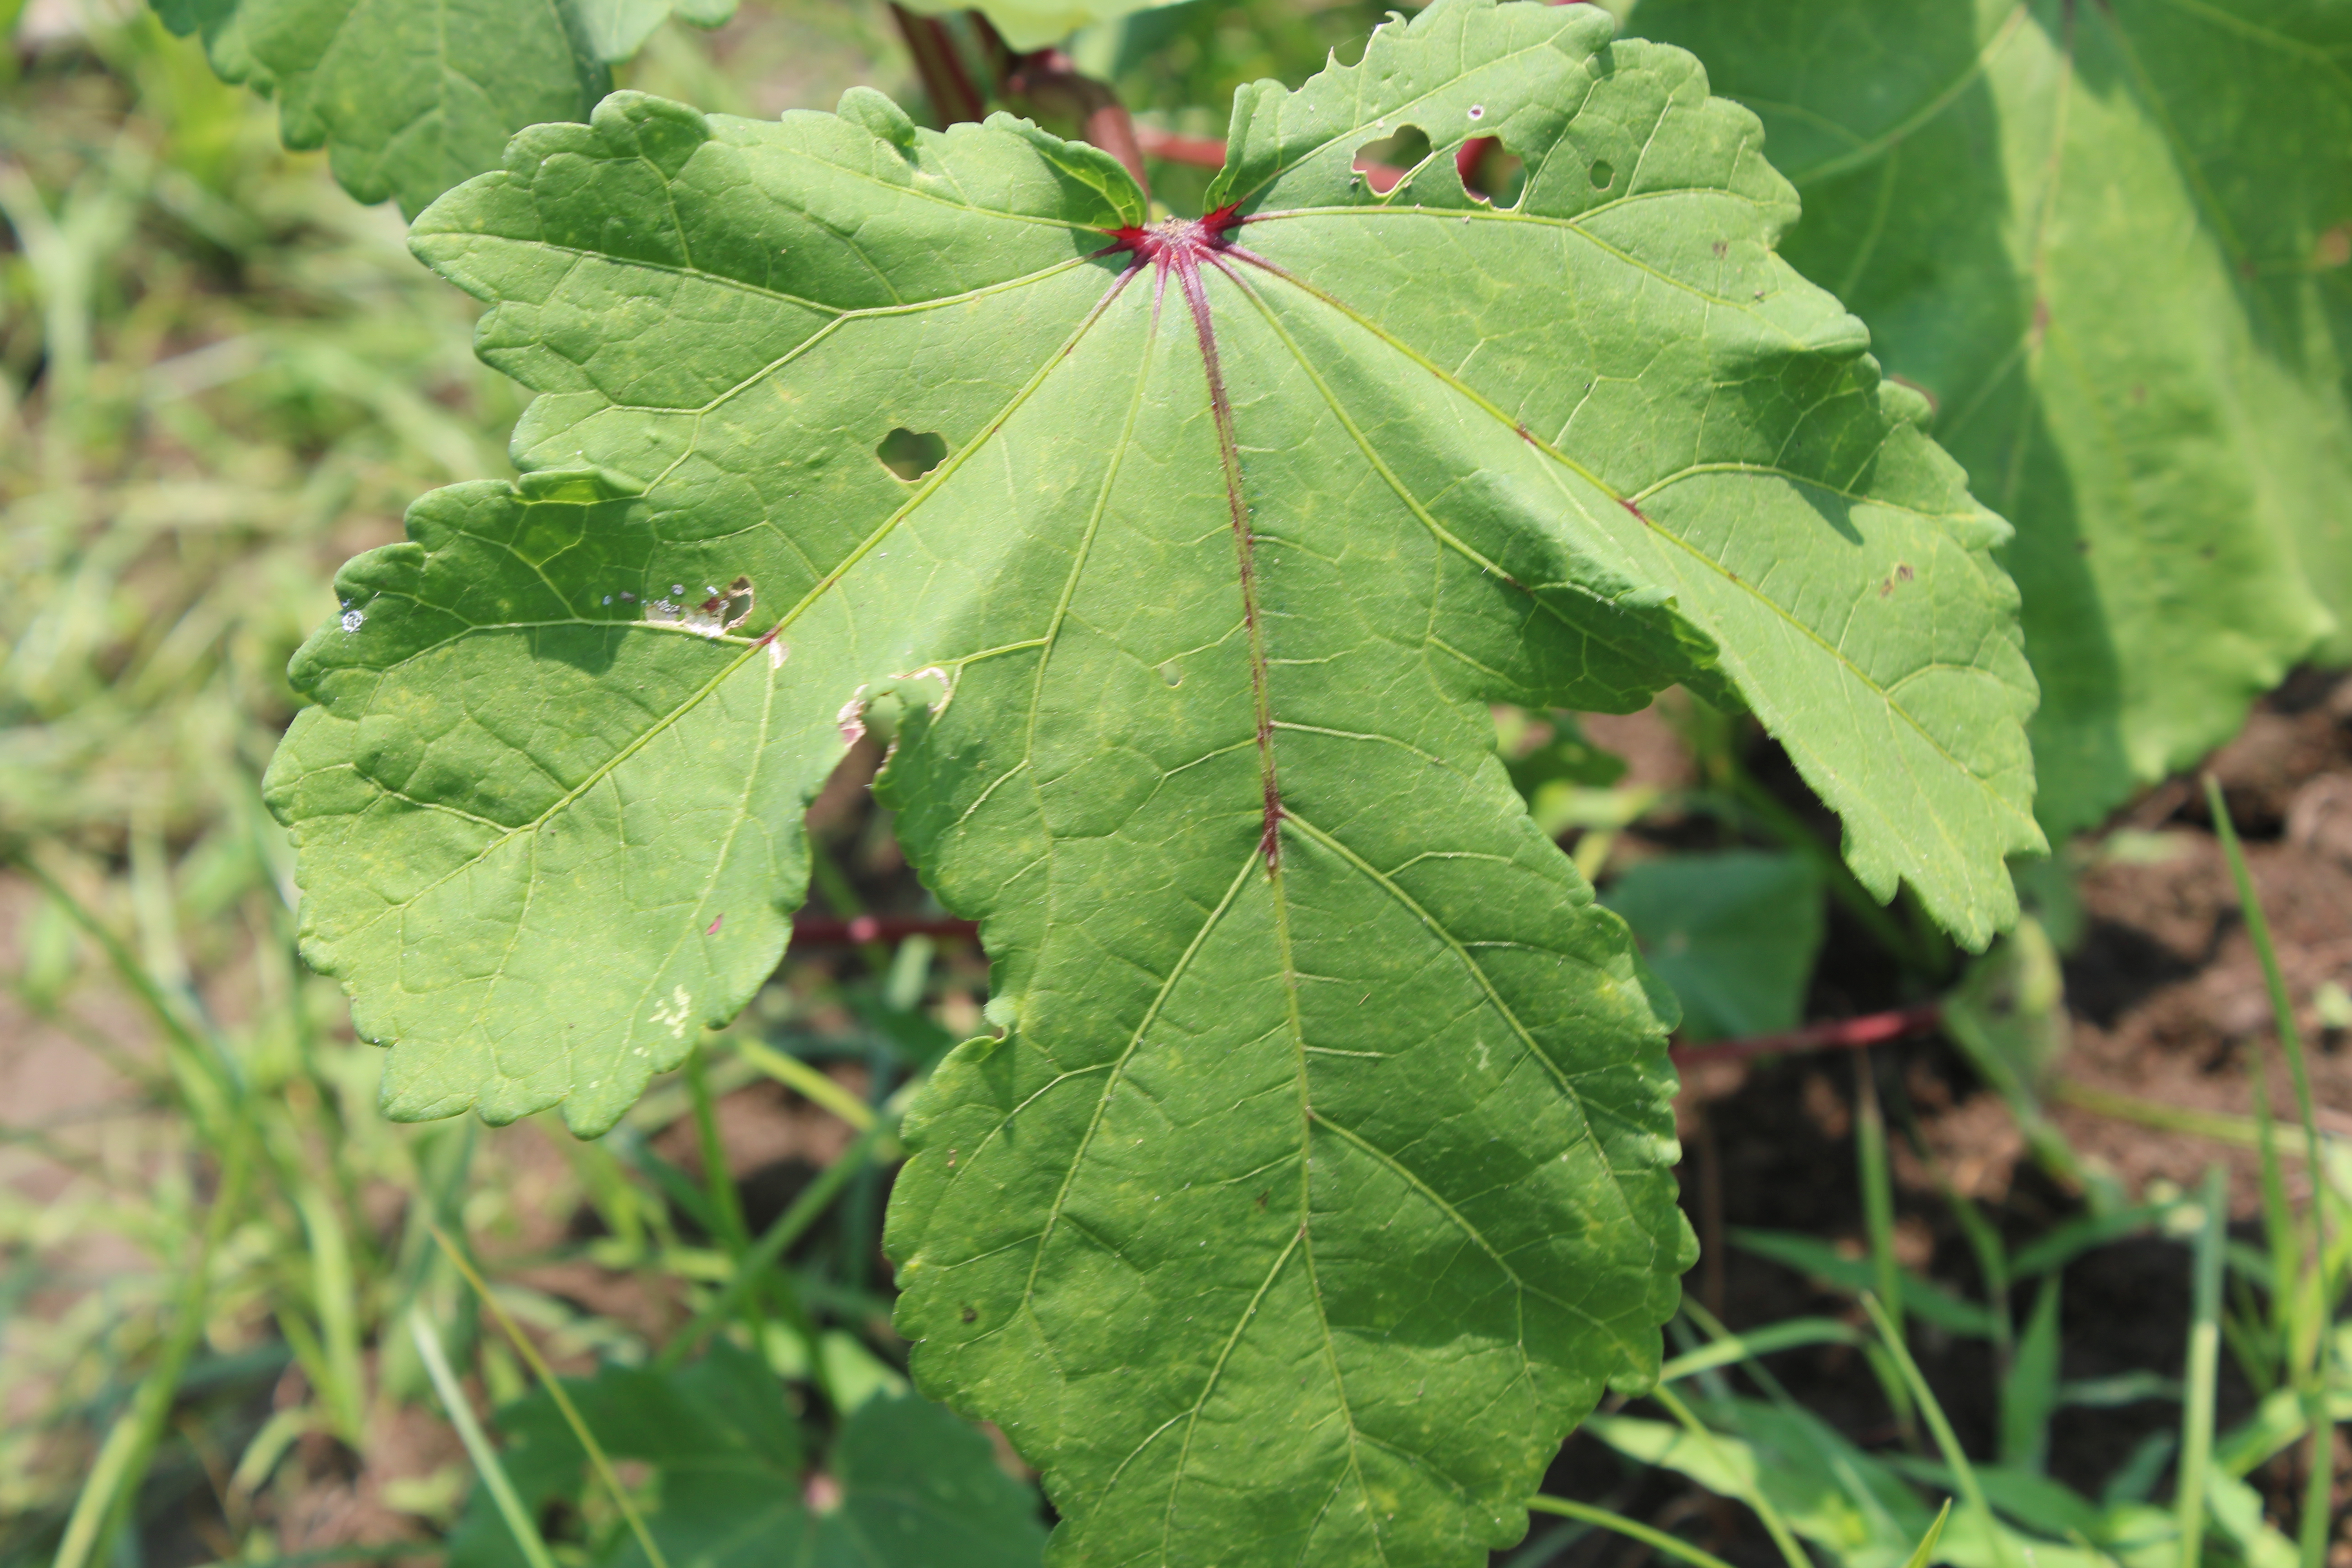
Label: Alternaria Leaf Spot